GCR Audio

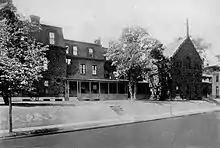
GCR Audio; North street entrance, circa 1900

The complex was redesigned and rebuilt in 2007 by John Rzeznik and Robby Takac of the Goo Goo Dolls. John Storyk and WSDG were brought back to the studio space to redesign the room for modern recording scenarios. The studio was opened as a private recording facility and renamed Inner Machine Studios. The Goo Goo Dolls used the space for recording their 2009 "Something for the Rest of Us" album with the engineer and record producer, Tim Palmer.